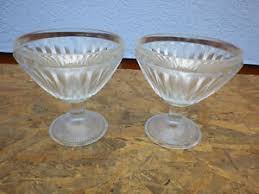
Label: glass